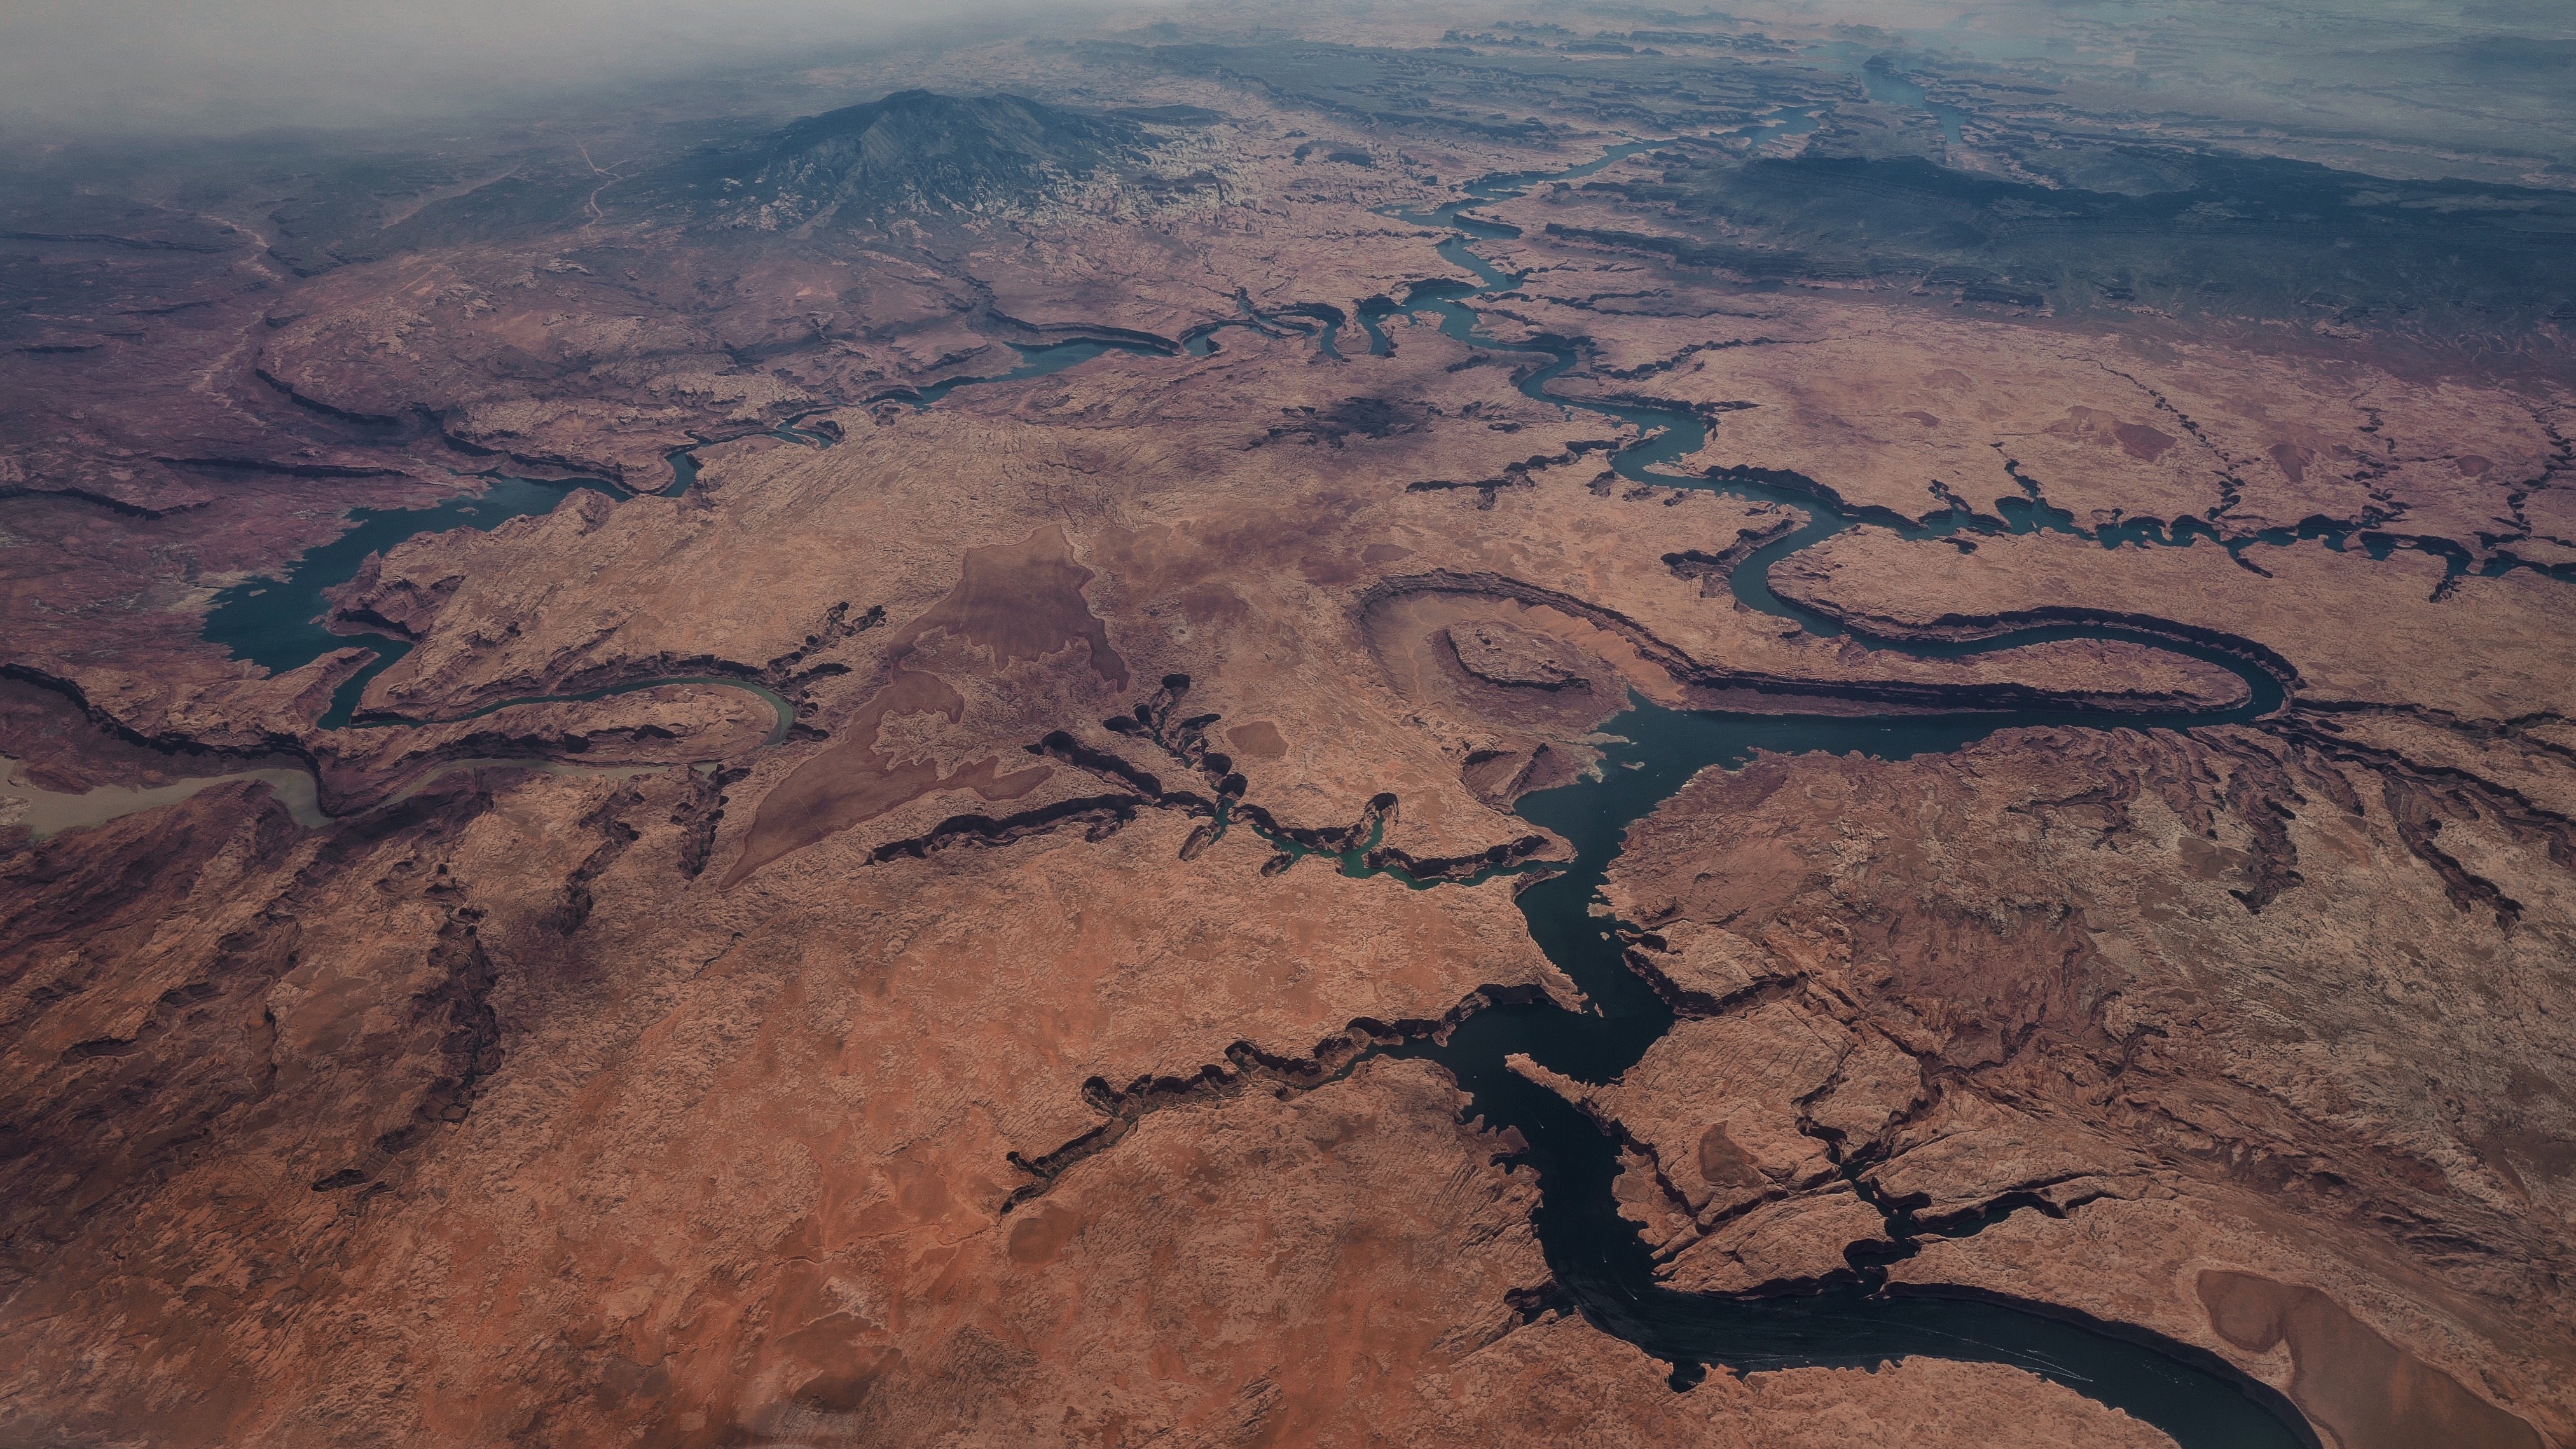
landscape, water, wilderness, mountain, desert, river, land, reflection, soil, plain, geology, earth, plateau, landform, volcanic crater, aerial photography, geographical feature, atmosphere of earth, geological phenomenon